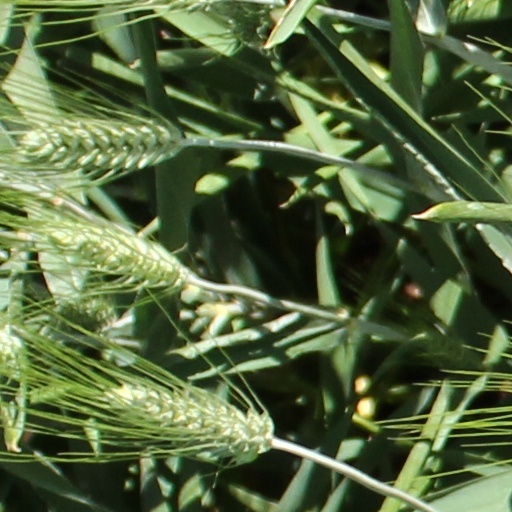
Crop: wheat